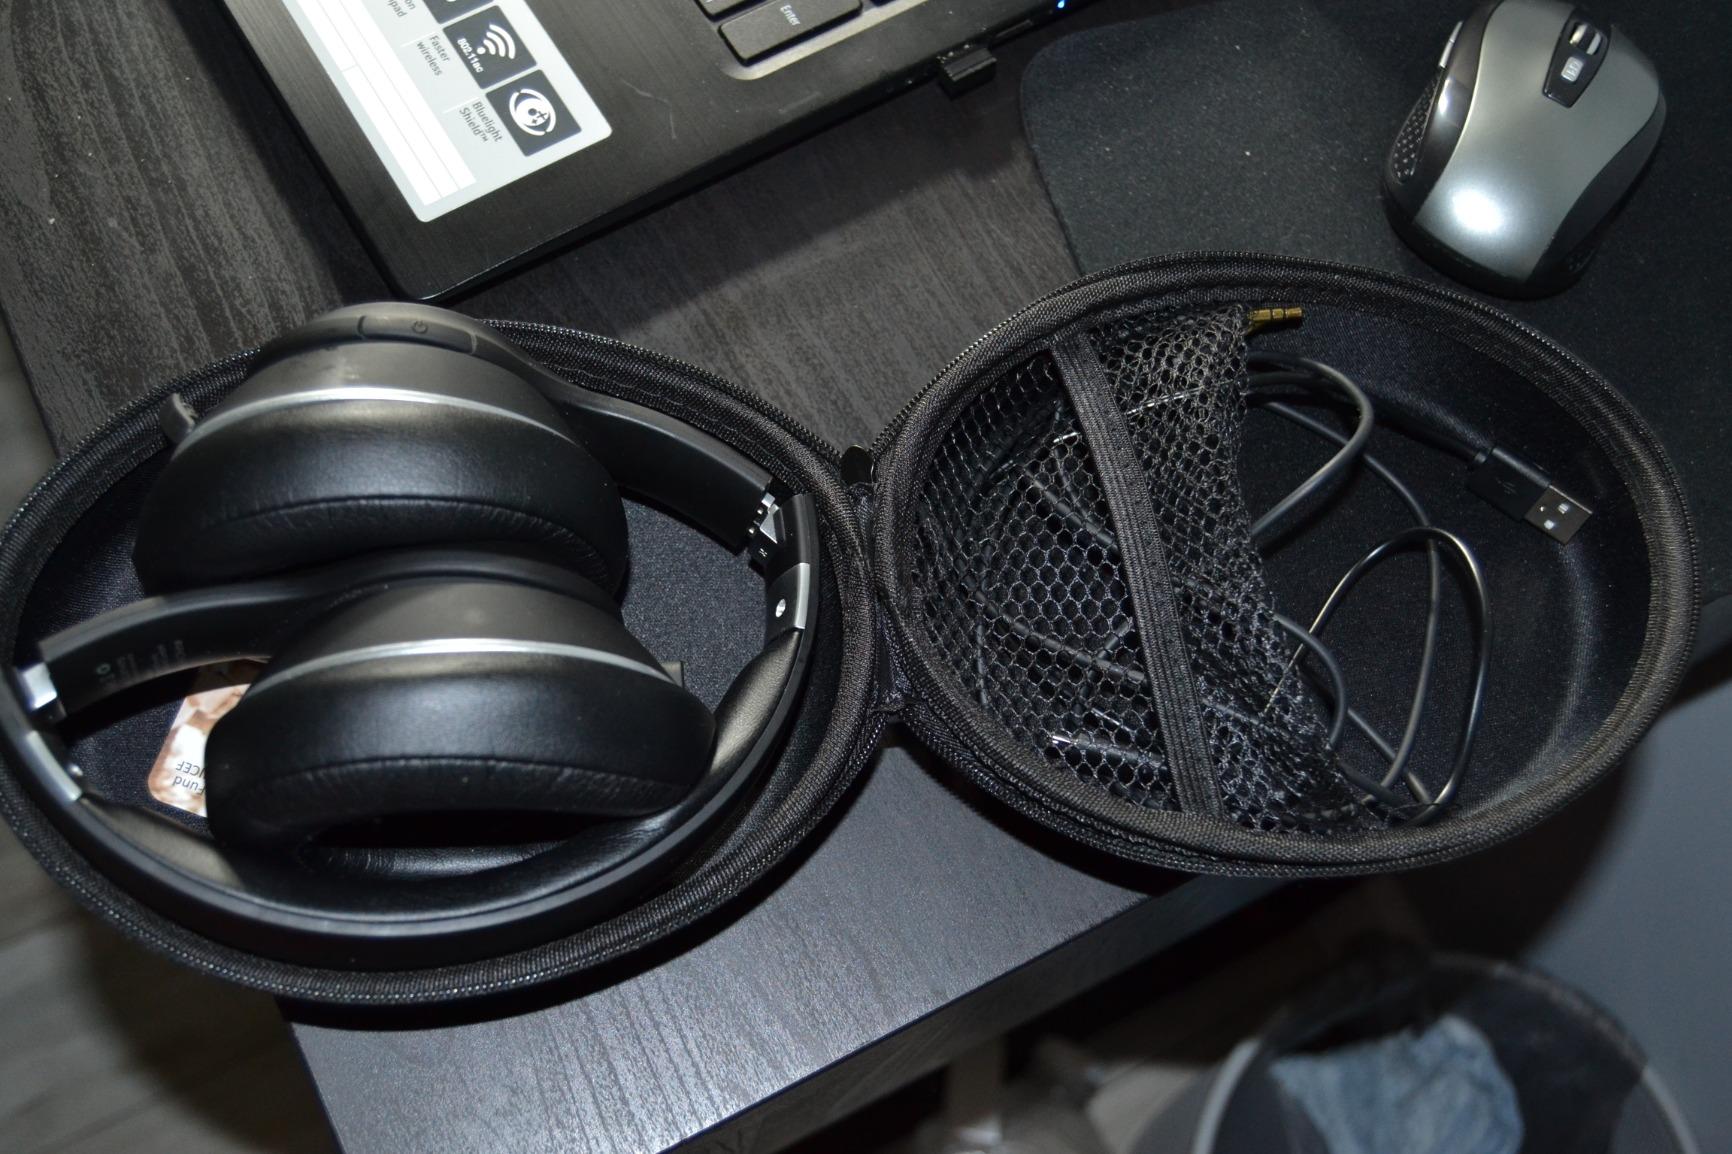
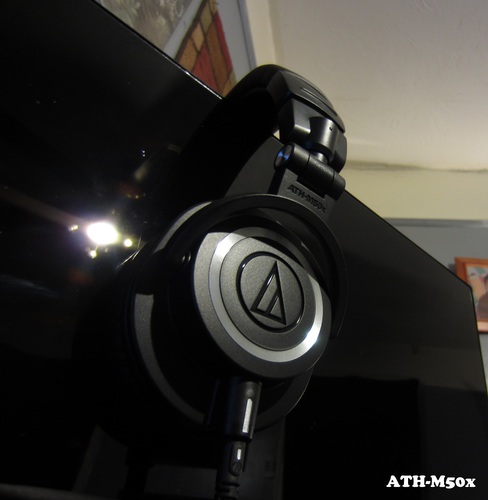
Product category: headphones
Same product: no